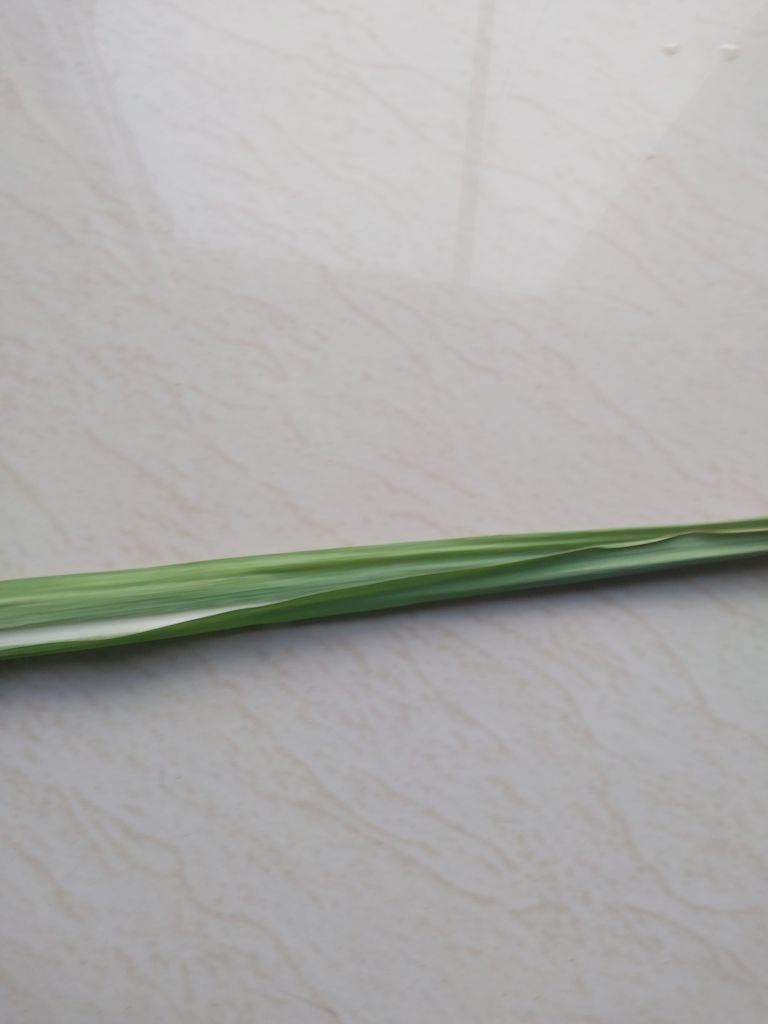
Label: Viral Disease